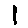
Label: 1